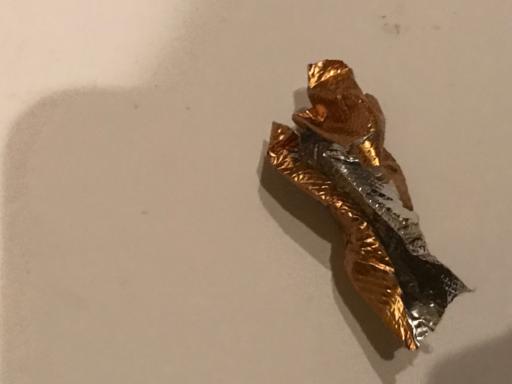
Waste category: metal